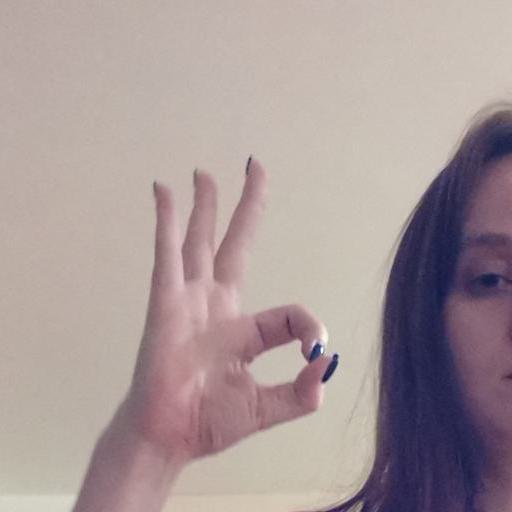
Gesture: ok